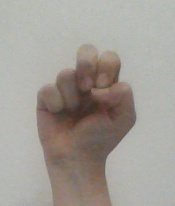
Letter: gaaf